Culture of Ecuador

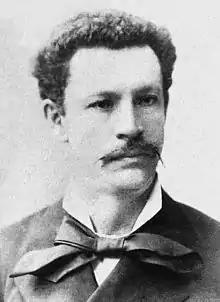
Juan Montalvo

San Juan de Ambato, a city in central Ecuador, is known as the "City of the three Juanes", with Juan Montalvo (a novelist and essayist), Juan León Mera (author of the words to Ecuador's national anthem, and "Salve, Oh Patria"), and Juan Benigno Vela (another novelist and essayist) all sharing it as a place of birth. Other important writers include Eugenio Espejo, from colonial Quito, whose works inspired the fight for freedom from Spain in Ecuador and touched a number of topics, novelist and poet Horacio Hidrovo Velásquez, from early century's Manabí, whose works have inspired films.